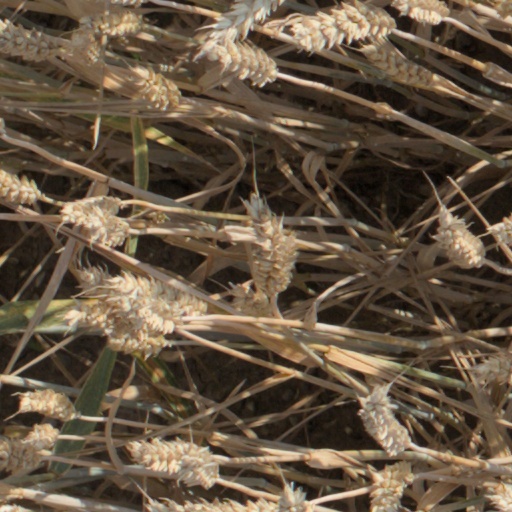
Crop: wheat